Josh Bernstein

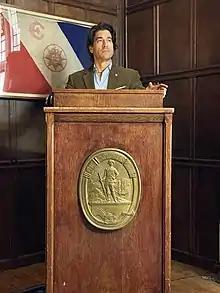
Bernstein speaking at The Explorers Club, June 2021

Josh Bernstein (born February 24, 1971) is an American explorer, author, executive producer, survival expert, anthropologist, and TV host best known as the host of "Digging for the Truth". He later appeared for one season as the host of the Discovery Channel's "Into the Unknown with Josh Bernstein".